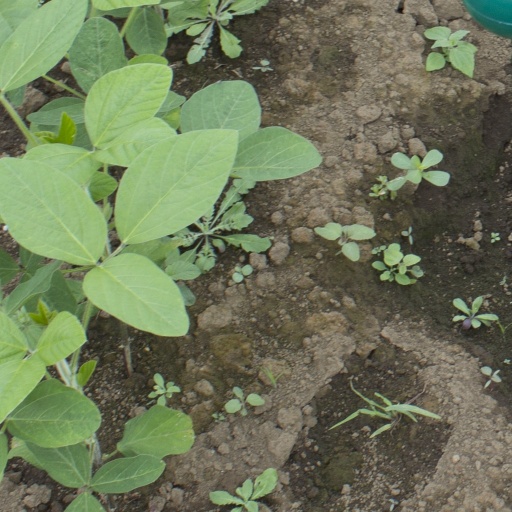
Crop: soybean